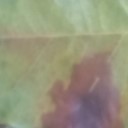
Label: Leaf_rust